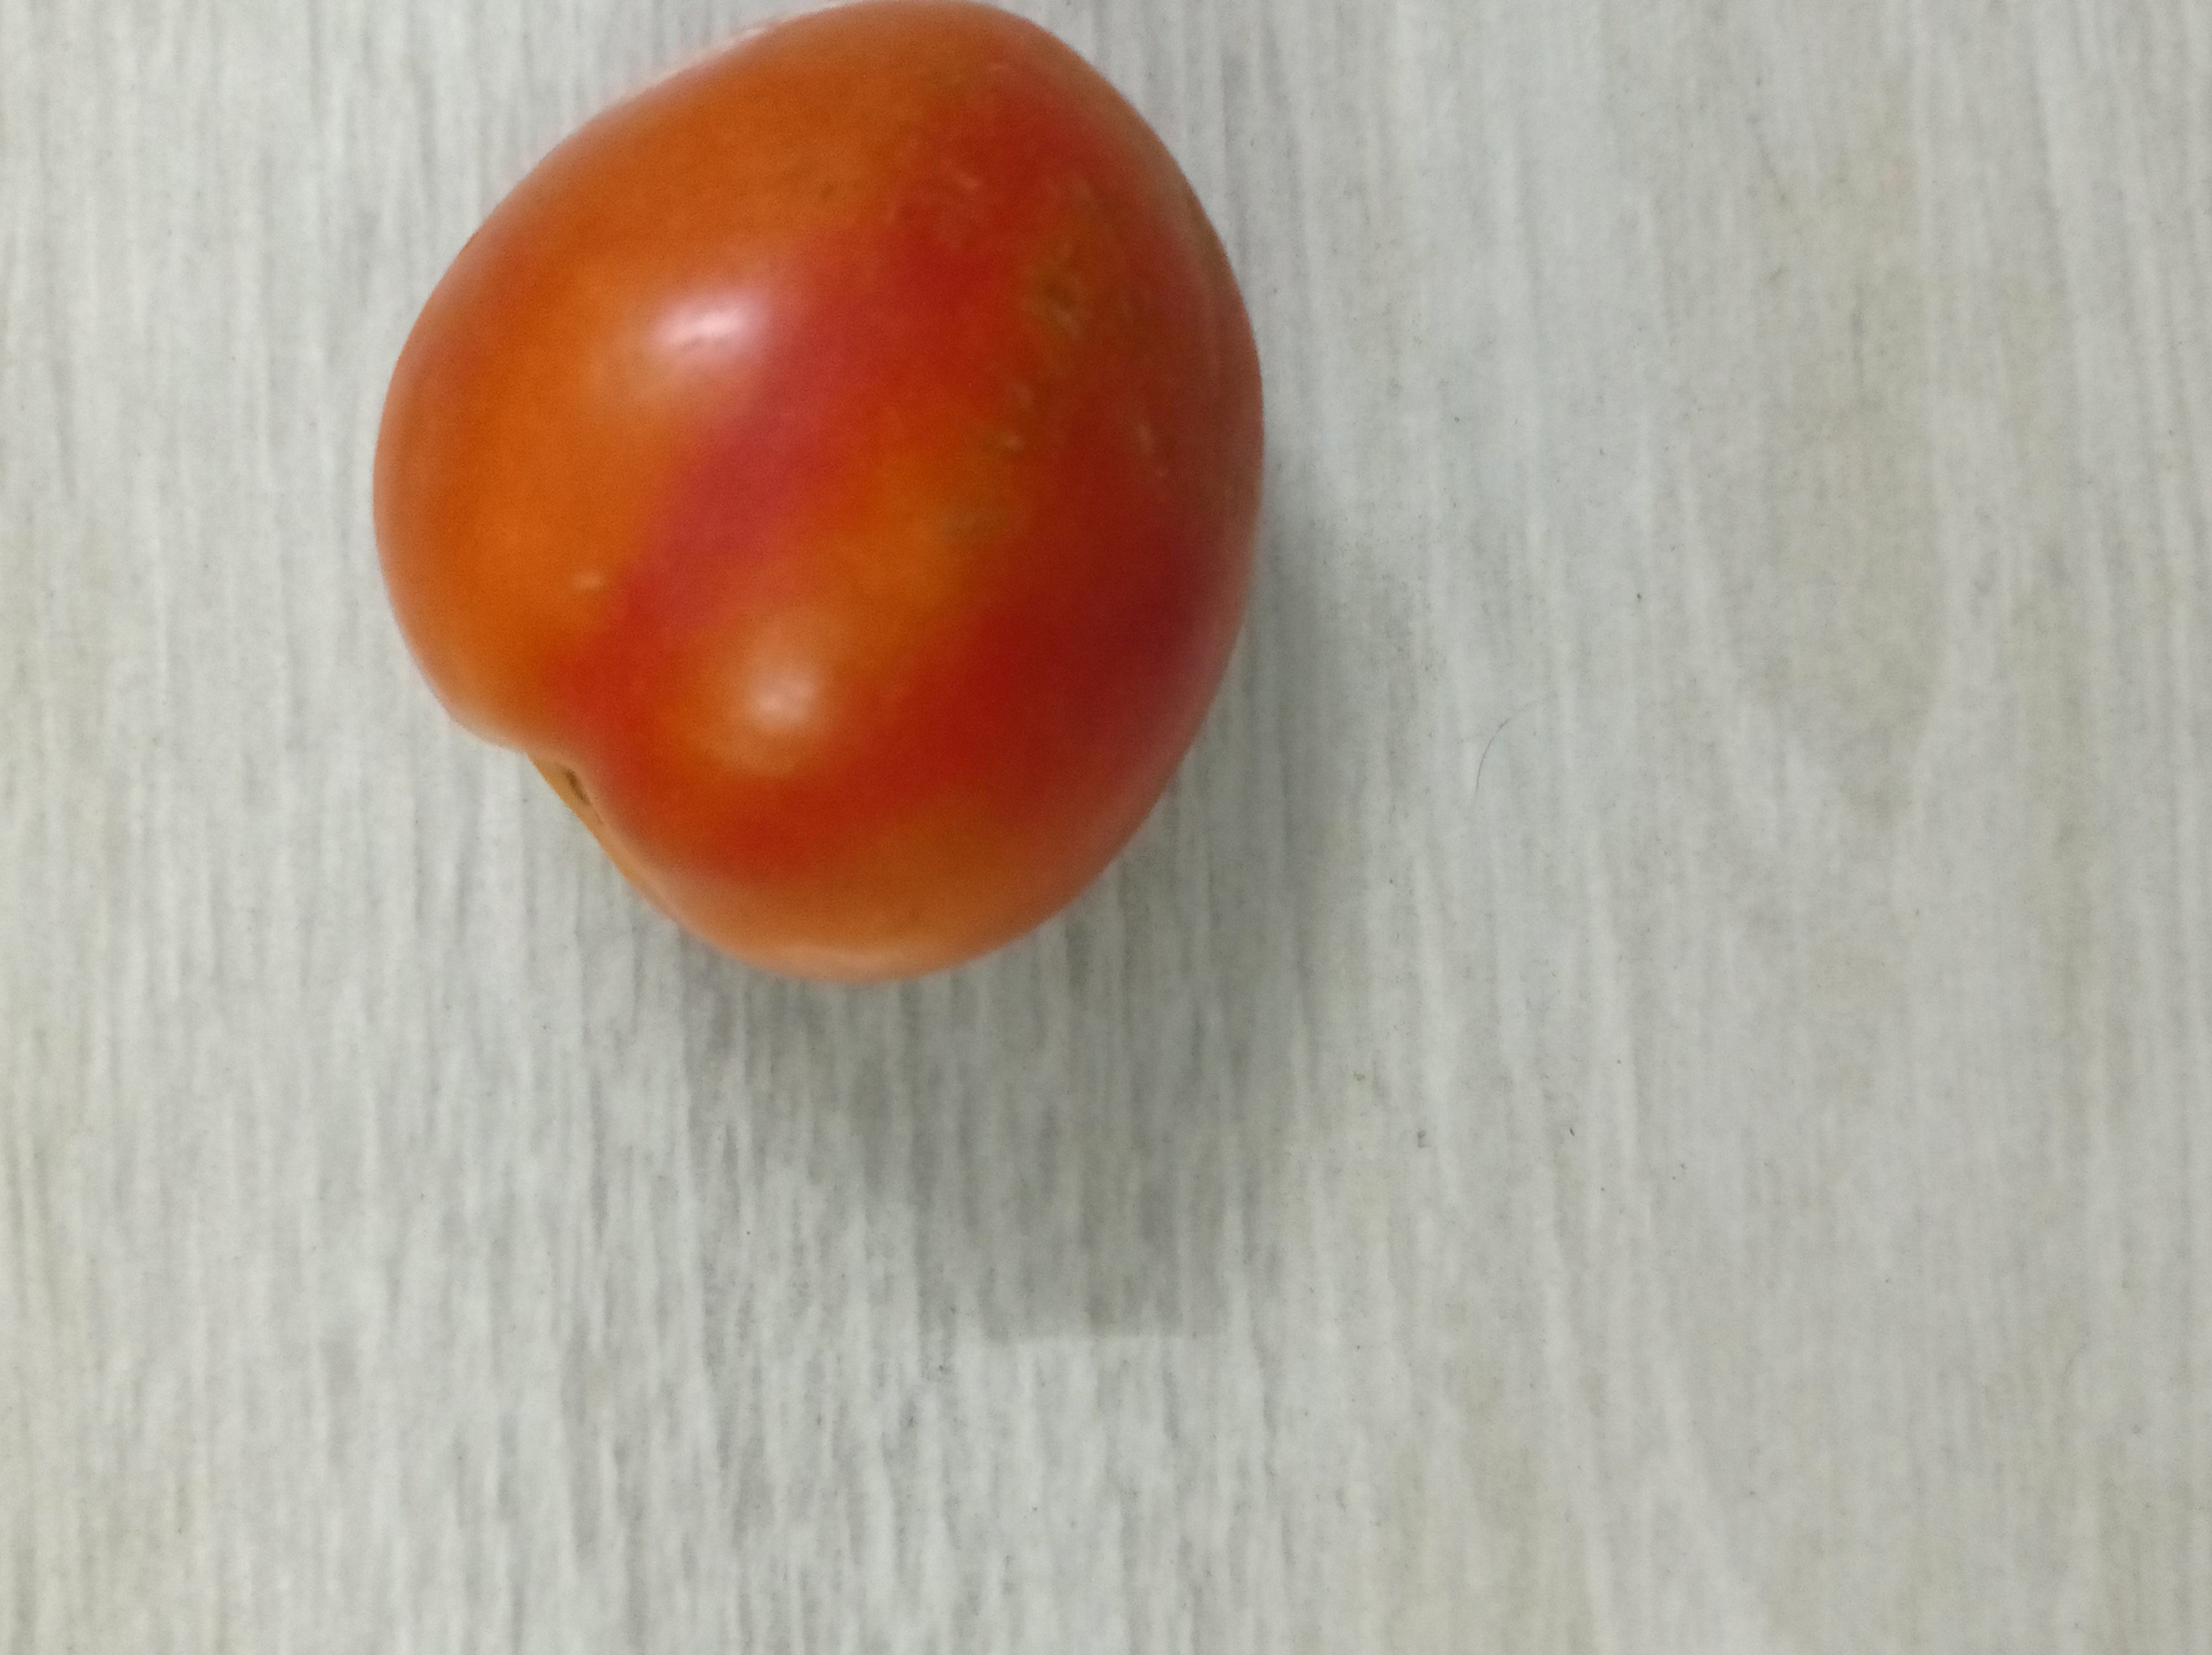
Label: Fresh